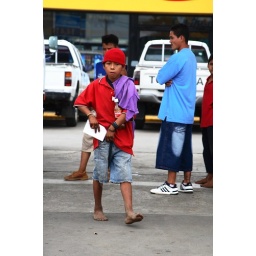
This Nicaraguan boy is living on the street in Managua. He is addicted to huffing glue. He doesn't even own shoes.